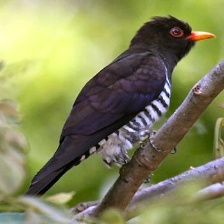
Species: VIOLET CUCKOO
Scientific name:  CHRYSOCOCCYX XANTHORHYNCHUS